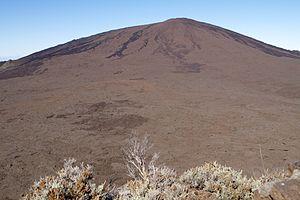
Le Piton de la Fournaise à La Réunion.